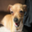
Label: dog